Idra Group

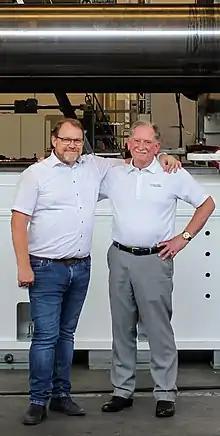
Idra General Manager John Stokes (left) with Sandy Munro in front of the 9000t Giga Press for the Tesla Cybertruck

In March 2024, Riccardo Ferrario retired as general manager of Idra, with the role being taken over by John Stokes.